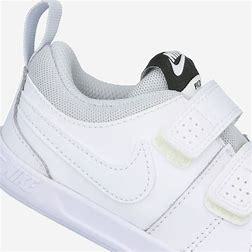
Brand: Nike
Model: Pico 5